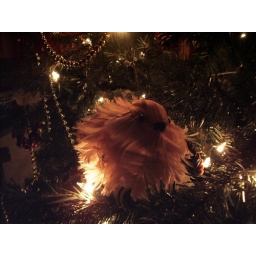
I just acquired this ornament in 2005. It's a fragile bird with plump, pink feathers. It's so sweet and lovely.